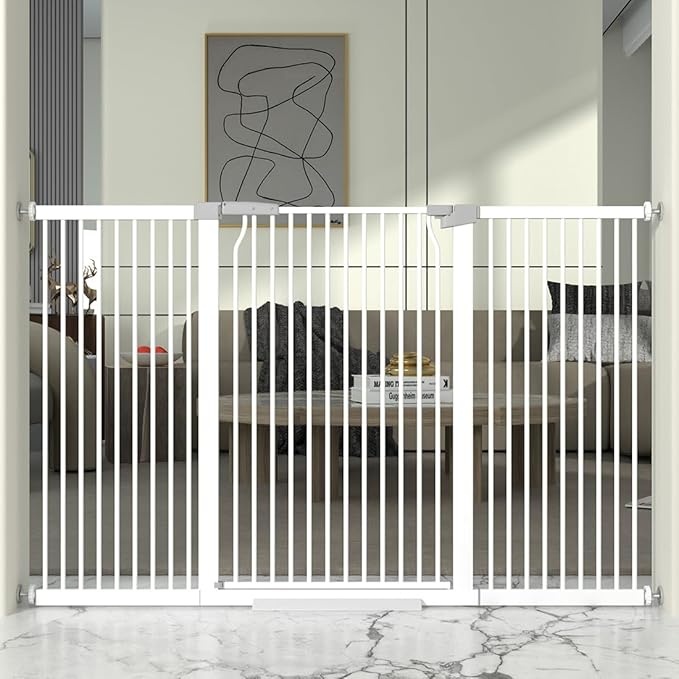
41" Extra Tall and Wide Baby Gate, 63-65.7'' Wide Pet Cat Gate for Doorway, Extra Wide Pressure Mounted Child Door with Expansion Kit, Metal Safe Gate, Tall Dog Gate, White
About This Extra Tall Safe Gate: Our cat gate stands at an impressive height of 41 inches, effectively preventing pet cats from jumping out. Keep your furry friends safe and secure at home with this tall and wide cat gate Ultra Narrow Spacing: With a spacing of only 1.37 inches between the tubes, our cat gate ensures that pets cannot get out of the gate or stick their head between it. At the same time, the anti-trip pedal plays a role in anti-slip and anti-trip, providing maximum safety Open mode: The opening method of our extra tall cat gate is convenient for daily use. The gate can be opened forward or backward. When the opening angle is less than 90 degrees, the door will automatically close, and when it is greater than 90 degrees, the door will remain open. Ensure accessibility and safety Security Design: One-handed operation metal pet gate w/a secure spring-loaded latch keeping gate safely closed when not in use. It is easy for adults to open with one hand, but babies and pets are difficult to operate, significantly improving security Easy installation: Installing our pet baby door is effortless.It comes with 4 adjustable pressure bolts for a quick 5-minute installation, no tools or drilling are required, and it won't damage your house walls.There are also several expansion accessories for you to choose the appropriate width Overview Material : Metal Color : White Brand : THEYFIRST Product Dimensions : 63.6"W x 41"H Mounting Type : Pressure Mount
Brand: THEYFIRST
Category: Baby & Toddler > Baby Safety > Baby & Pet Gates > Walk Through Gates